Nabis limbatus

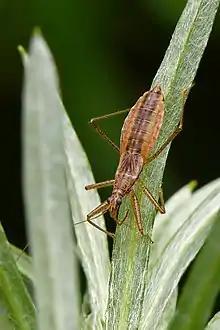
Common damsel bug (Nabis limbatus). Photo taken in Lithuania, Rukainiai forest.

"Nabis limbatus" is found in tall grass and the herbaceous layer in moist to wet, half shady or open habitats. In forests they are found predominantly in glades, the edge of pathways and margins. Sometimes they are found in drier places. It is a predator with a non-specific range of prey and hunts on the ground as well as in the herb layer. Overwintering occurs as the egg. Nymphs are found from mid-May until July, adults from the end of June. Females insert their eggs mainly in August in blades of grass or the stems of herbaceous plants. The micropterous bugs go through four nymphal stages.